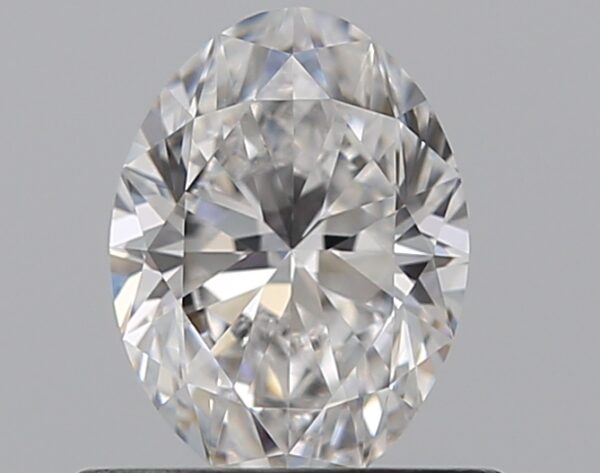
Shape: oval
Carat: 0.5
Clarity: IF
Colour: D
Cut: EX
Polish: EX
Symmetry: EX
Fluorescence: N
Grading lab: GIA
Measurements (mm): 6.16 x 4.53 x 2.87